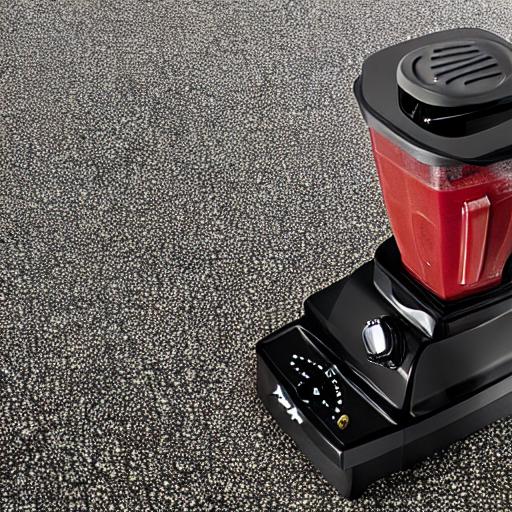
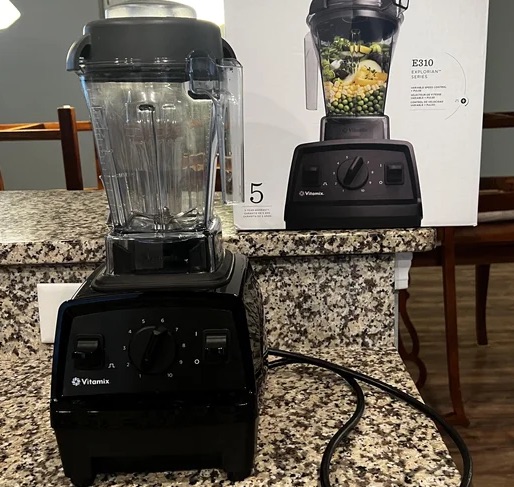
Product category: items_blender
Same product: no